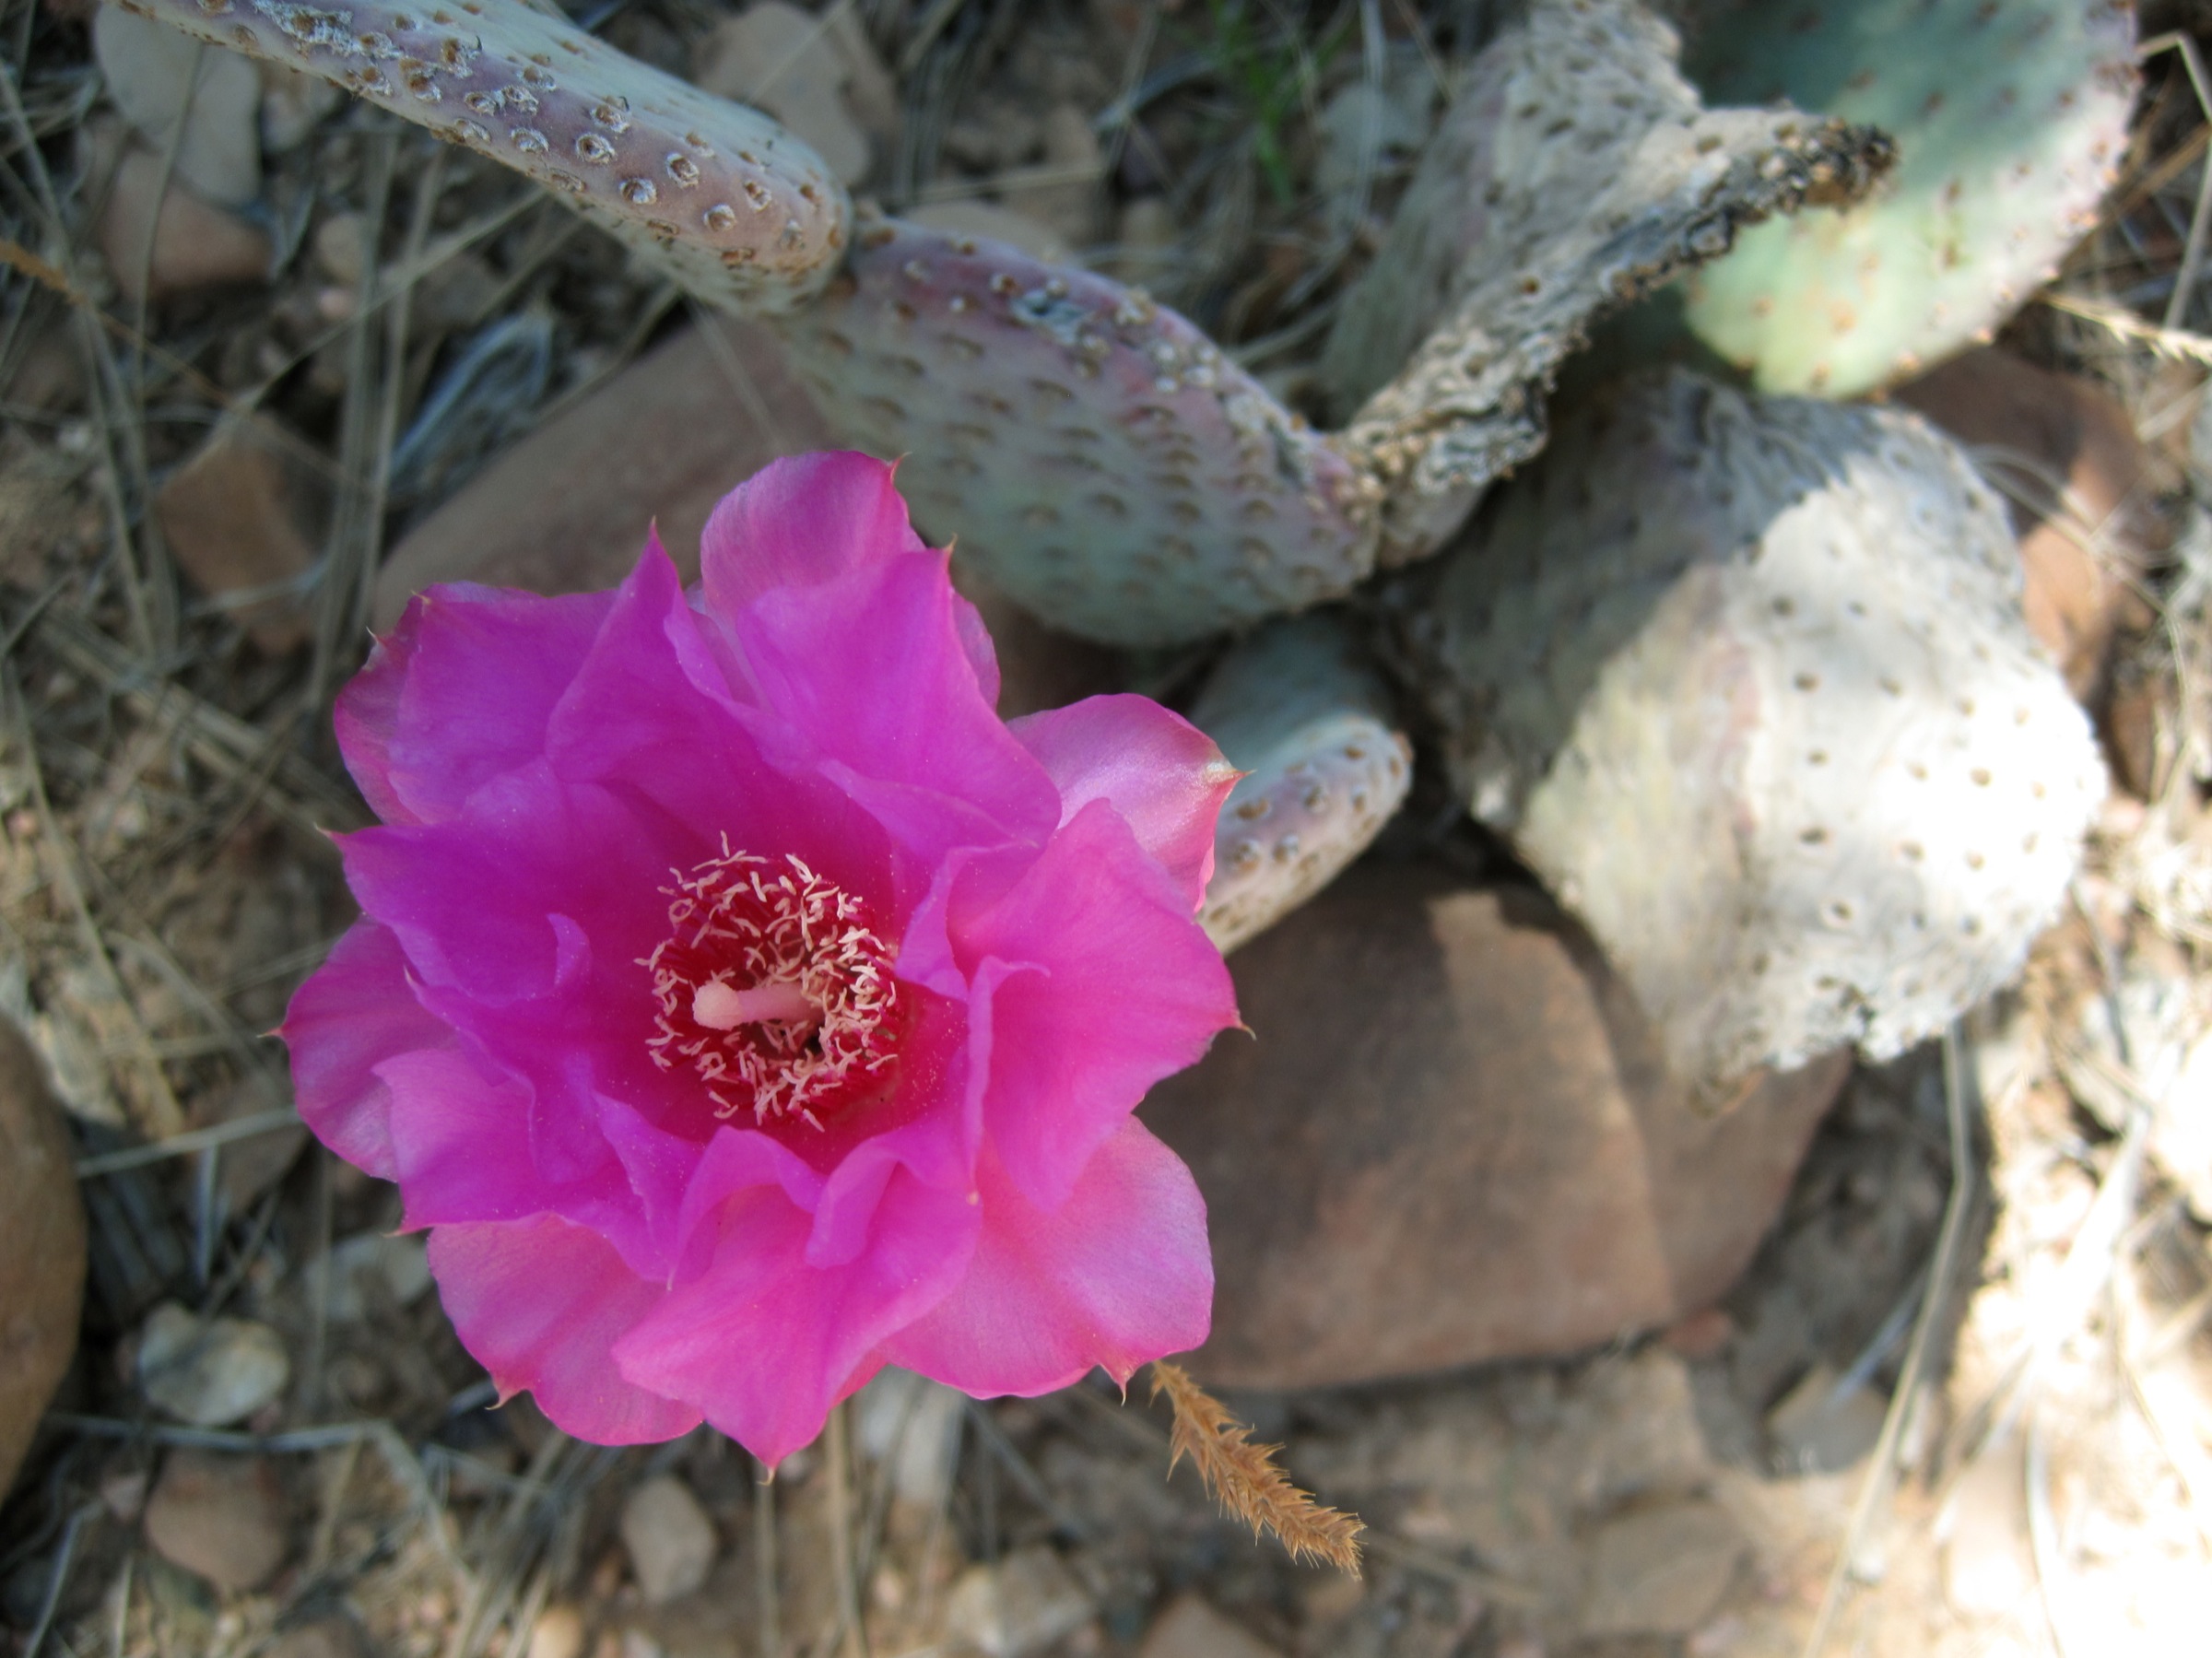
cactus, plant, flower, petal, produce, botany, flora, flowers, flowering plant, prickly pear, land plant, hedgehog cactus